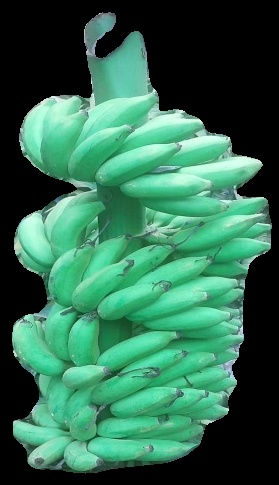
Variety: elakki-bale
Grade: grade1